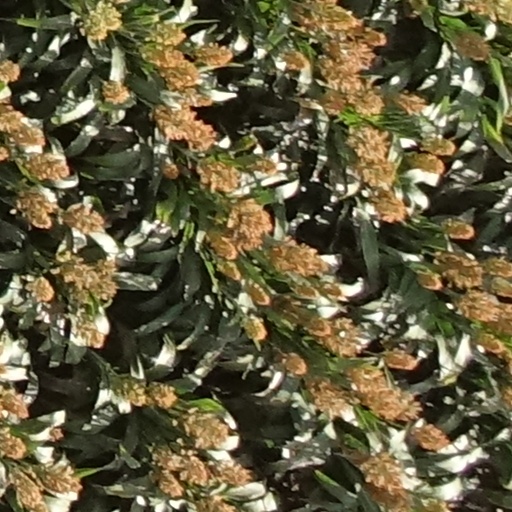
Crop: sorghum